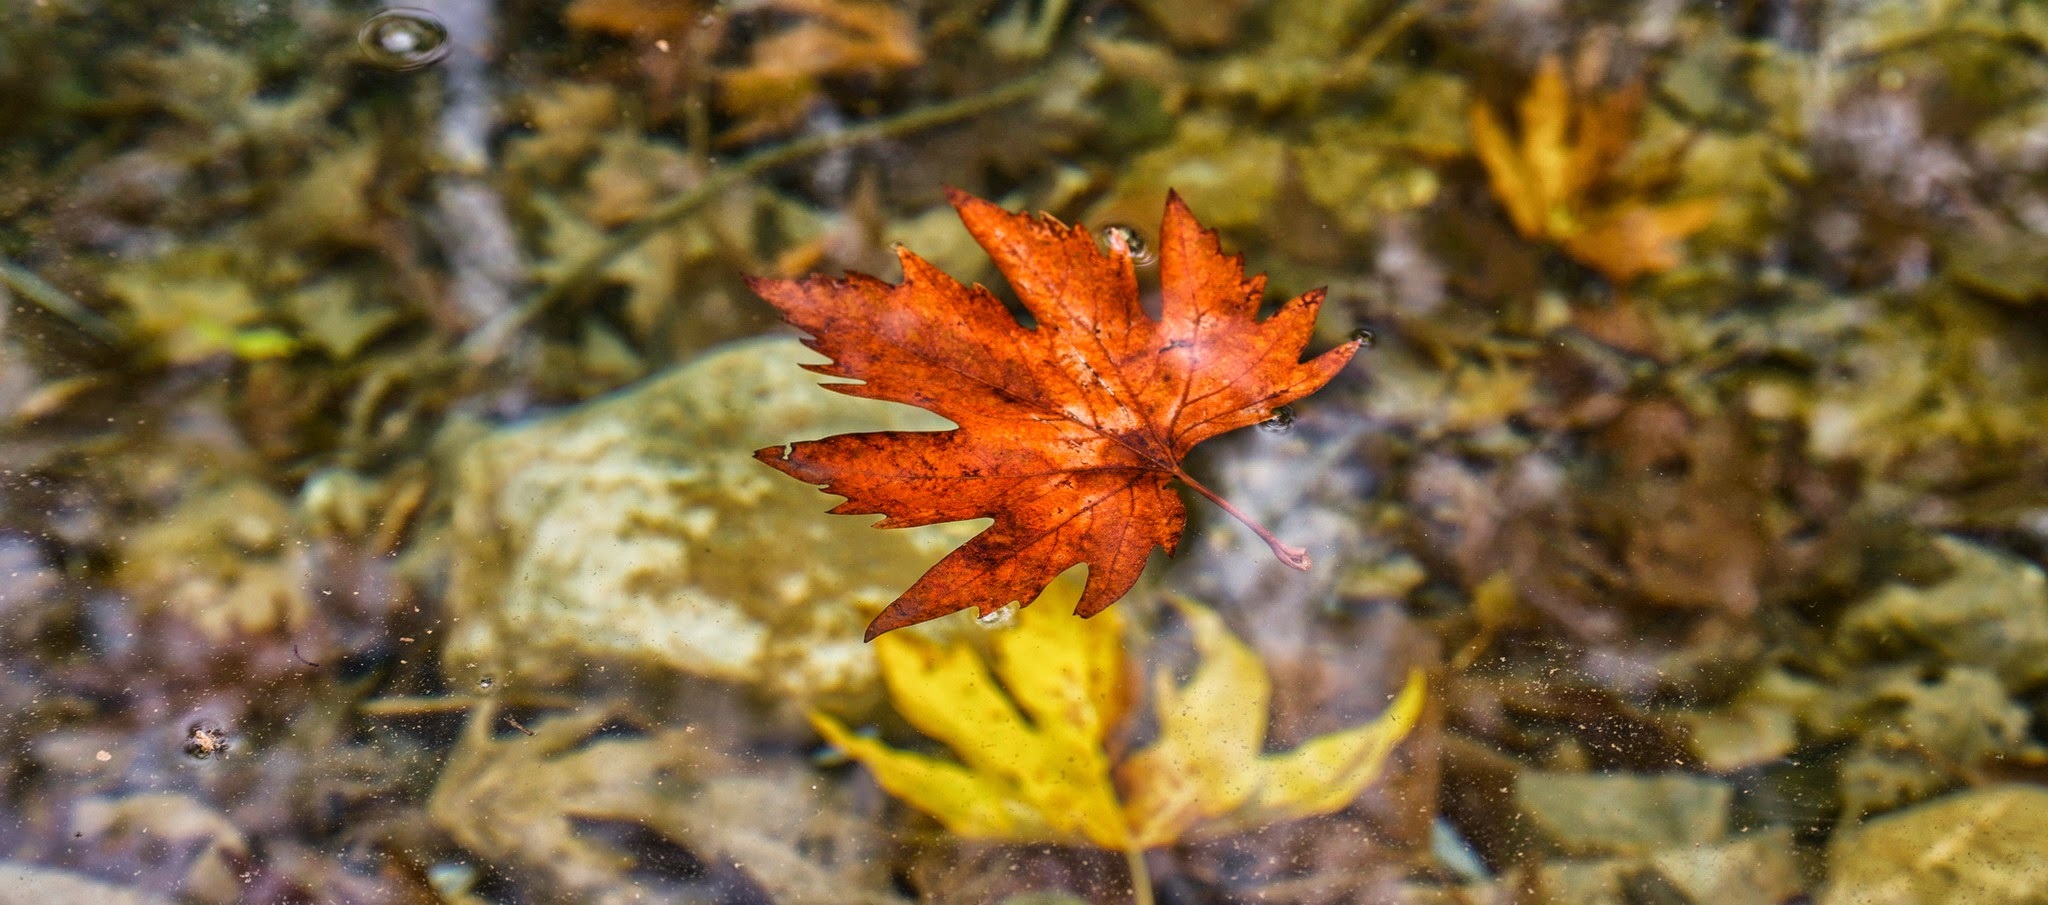
tree, nature, branch, plant, leaf, flower, frost, red, macro, autumn, botany, yellow, flora, season, maple leaf, wildflower, close up, leaves, dry leaves, macro photography, flowering plant, sille, woody plant, land plant